97th United States Colored Infantry Regiment

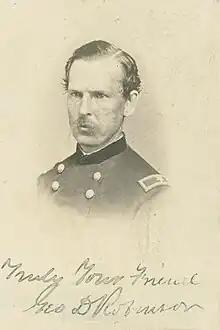
Commander of the 3rd Regiment Engineers, Corps d'Afrique (97th U.S. Colored Infantry)

During the Red River Campaign, the 3rd Regiment Engineers, Corps d’Afrique with the 5th Regiment Engineers, Corps d’Afrique fell under the command of Col. George D. Robinson who reported directly to the chief engineer of the campaign, Col. Joseph Bailey. During the campaign the regiment laid pontoon bridges over the Vermillion, Cane, and the Red River near Grand Ecore, improved roads, and built earthworks and batteries. In mid-campaign, in April 1864 it was officially renamed the 97th U.S. Colored Infantry Regiment. The regiment helped build Bailey's Dam during the actions near Alexandria rescuing Admiral Porter’s Mississippi River Squadron which had been trapped in shallow water. At the end of the campaign they laid the pontoon bridge at Yellow and at Chactaw Bayou, where, after the army crossed, it was taken it up in just fifteen minutes. At the end of the campaign it skirmished at Yellow Bayou. Reaching Morganza, the regiment converted levees into breastworks and cut embrasures for artillery. Returning to Carrollton, the regiment spent the summer practicing “practical operations of a siege,” being instructed in Duane’s Manual for Engineer Troops, performed pontoon drill on Lake Pontchartrain, and was rearmed with 1861 Springfield rifled muskets.